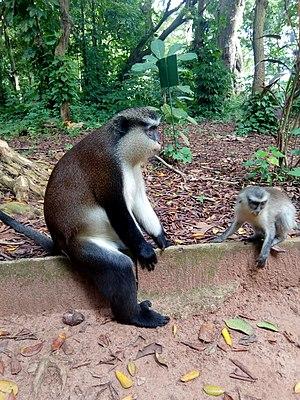
Le Jardin des Plantes et de la Nature de Porto est composé d’espèces diverses tant animales que végétales. Les singes font partie des espèces animales qu'on retouve dans ce jardin. Mais ce sont des singes à ventre blanc (Cercopithecus mona)
Le jardin des plantes et de la nature de Porto-Novo, anciennement appelé forêt sacrée du royaume de Porto-Novo, est créé avant 1895, probablement au XVIIᵉ siècle. Forêt sacrée contemporaine, il est placé sous l’autorité du royaume de Hogbonu.